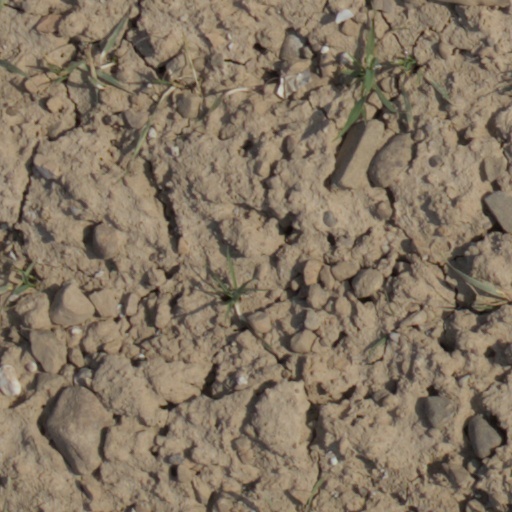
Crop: wheat